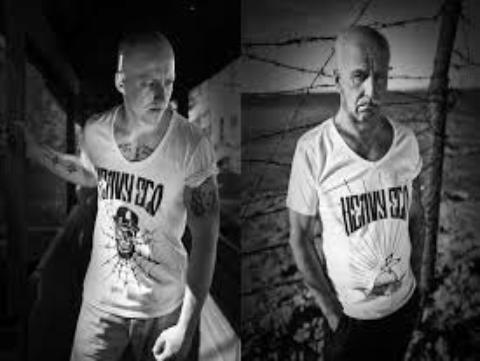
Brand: Heavy Eco
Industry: Clothes